Assault on Nijmegen (1702)

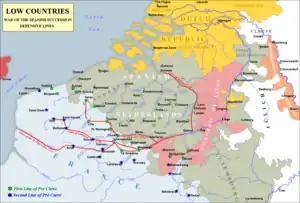
Campaign map of the Low Countries during the War of the Spanish Succession

In the early morning of 11 June, cavalry vanguards caught sight of each other on the heath north of Mook. The French cavalry, reinforced with regiments under De Guiche was ordered to harry the Allied cavalry and to slow the retreat in anticipation of the French main force. Not long after, however, the French discovered that the entire Anglo-Dutch army was marching in battle order towards Nijmegen. The French cavalry followed at a short distance but did not dare to attack without infantry support. The latter joined the cavalry around 1 o'clock, but by then the army under Athlone had already reached the outworks of Nijmegen. The Anglo-Dutch infantry took up post in the covertway, while the cavalry took up a position on the glacis.